Popular Mechanics for Kids

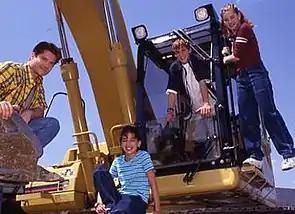
"Popular Mechanics for Kids" cast (from left to right: Charles Powell, Vanessa Lengies, Tyler Kyte, Elisha Cuthbert).

It was awarded the Parents Choice Award in 2003, and was nominated for the Gemini Awards.